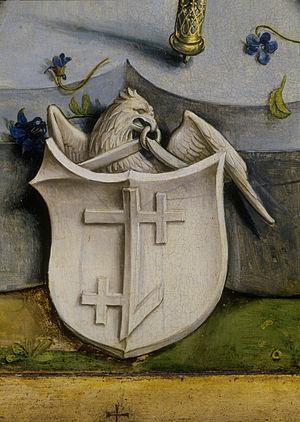
Le Maître du Retable de saint Barthélemy ou Maître de saint Barthélemy est un artiste anonyme du Moyen Âge tardif, actif entre 1470 et 1510 environ dans la région de Utrecht et de Cologne. Il est surtout connu comme peintre de retables, de tableaux de dévotion et de portraits, ainsi que d'enluminures.